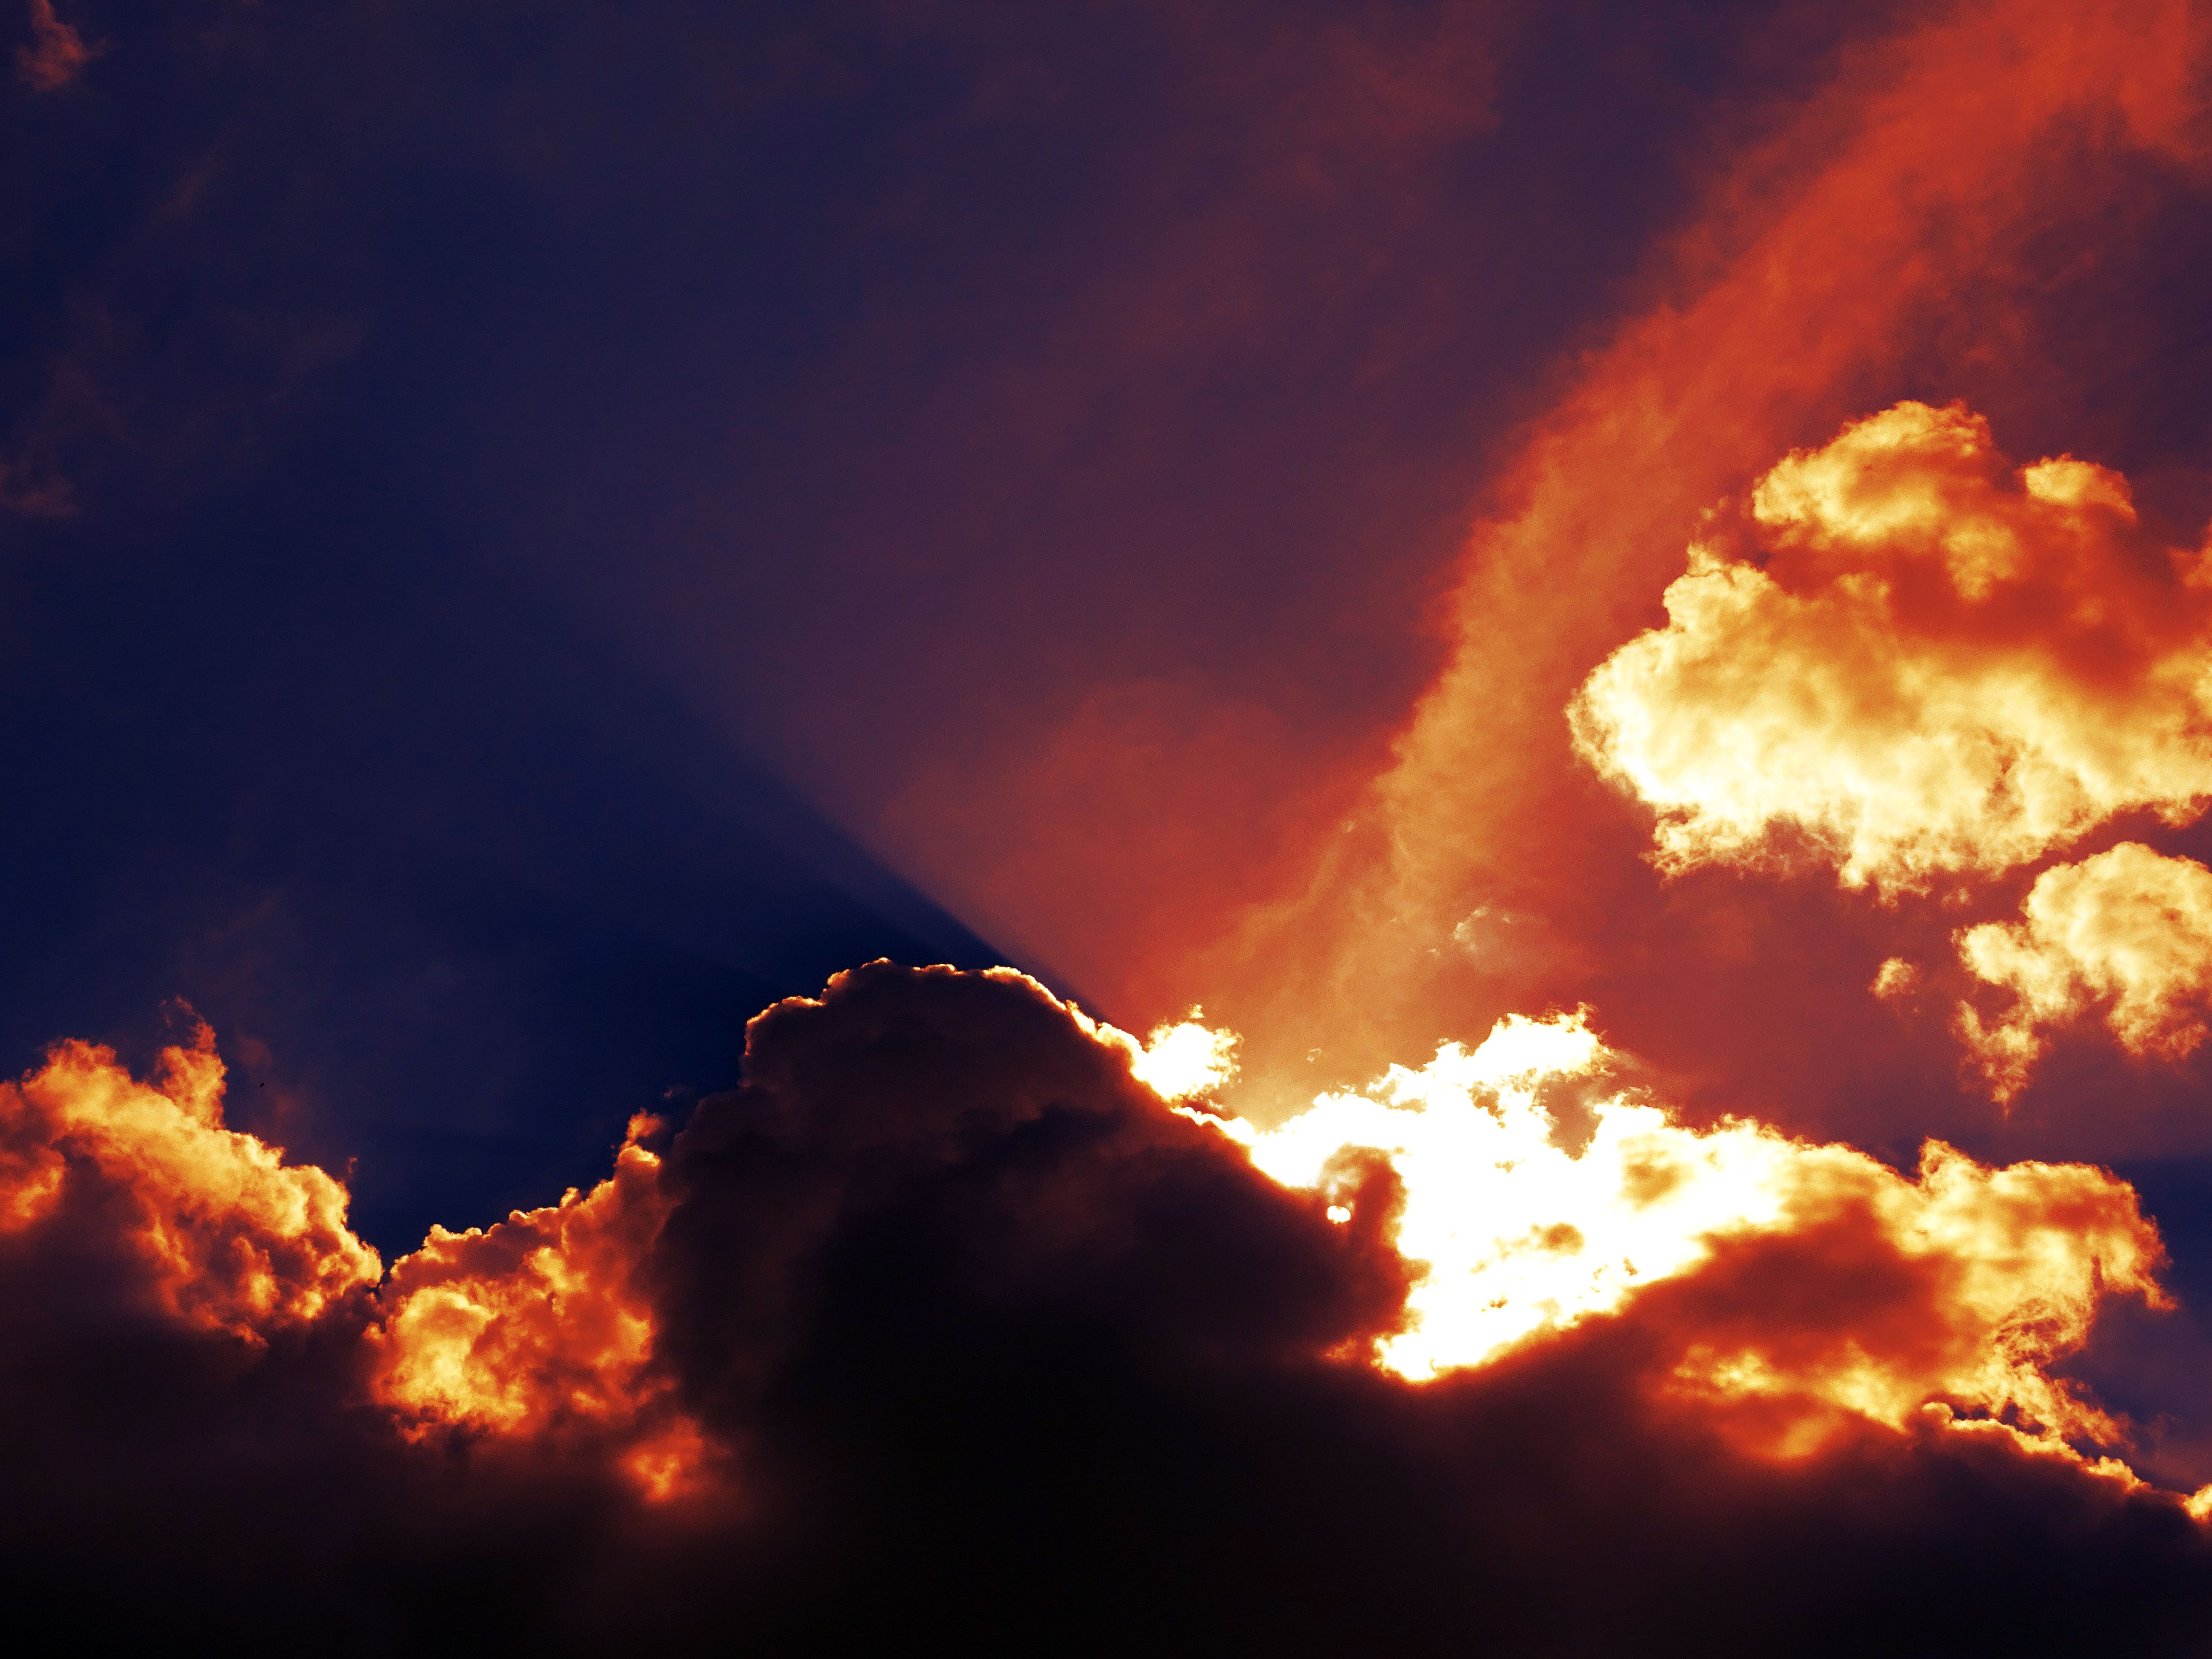
sky, cloud, atmosphere, afterglow, geological phenomenon, daytime, sunlight, cumulus, meteorological phenomenon, morning, evening, flame, wildfire, sunrise, explosion, dawn, sun, sunset, smoke, red sky at morning, fire, computer wallpaper, heat, night, explosive material, gas flare, darkness, dusk